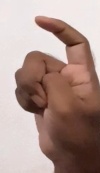
ASL sign: X